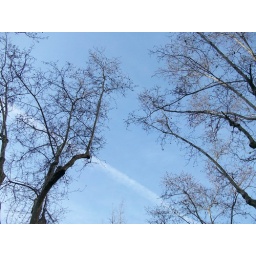
march sky in main street